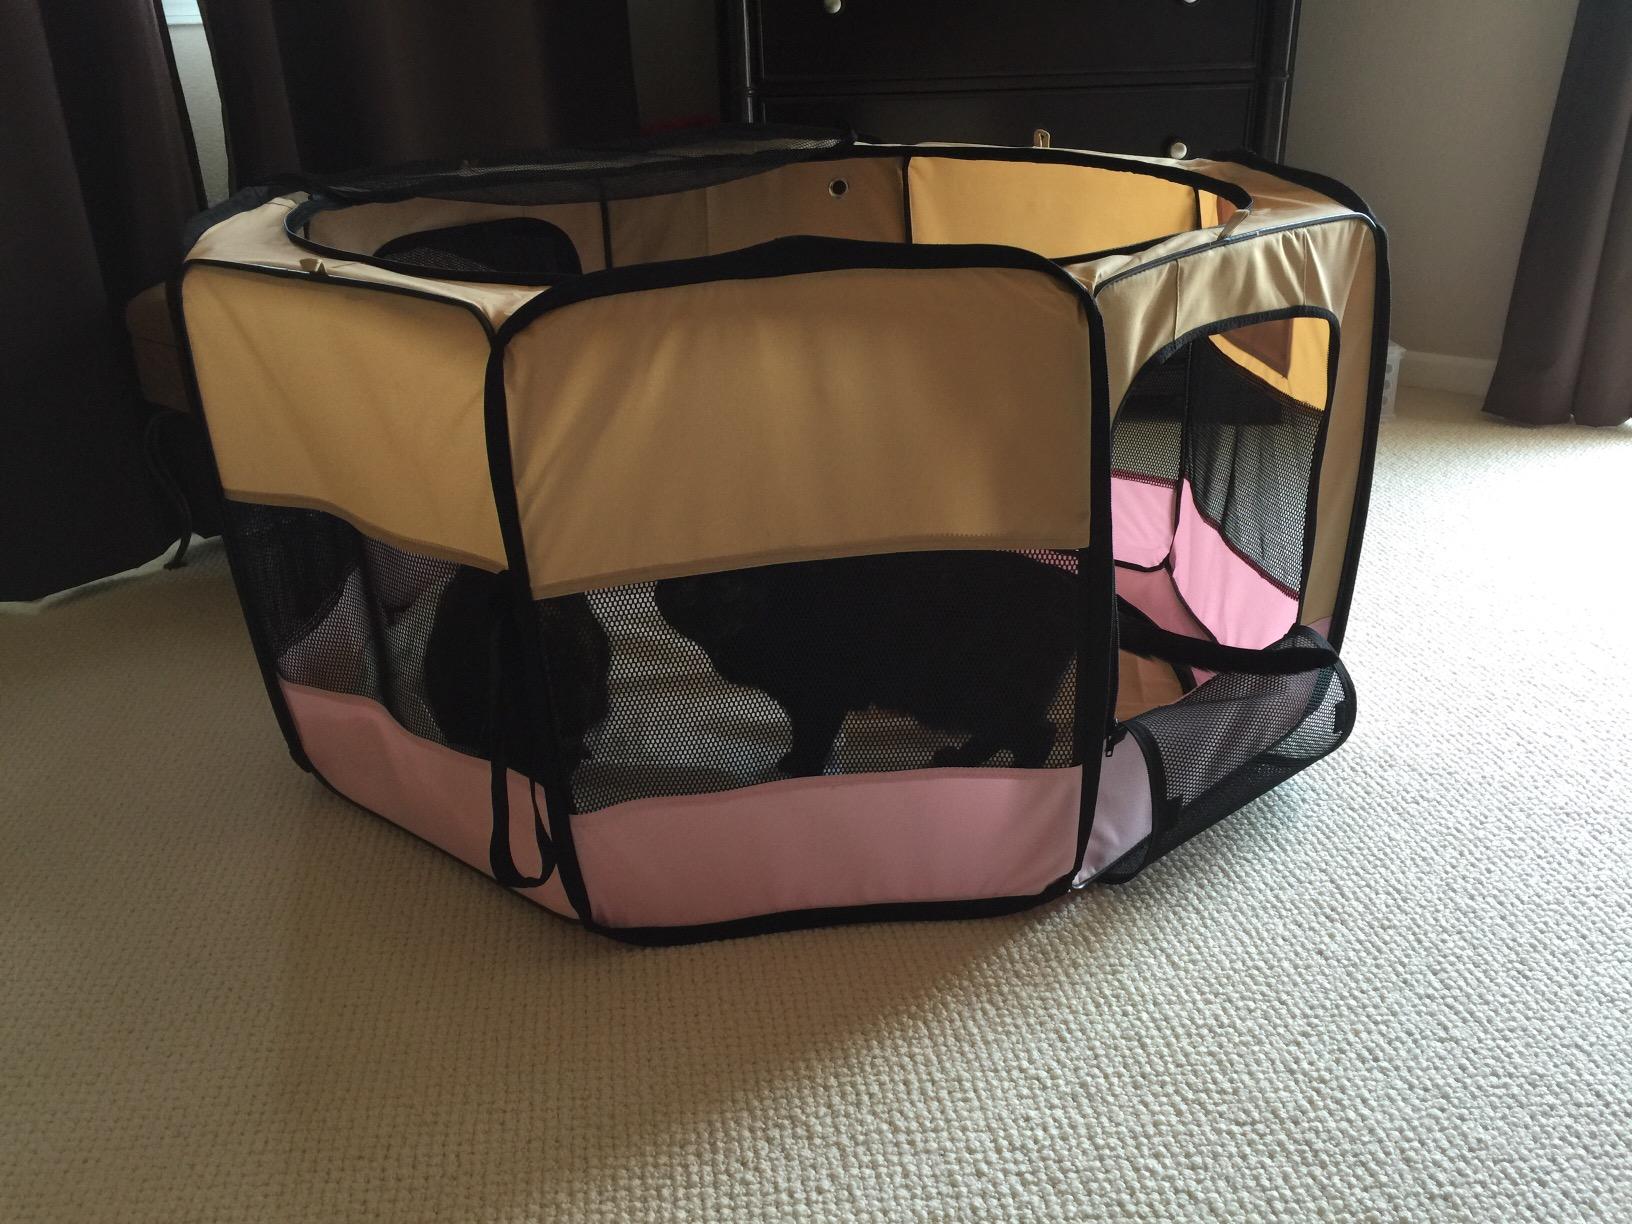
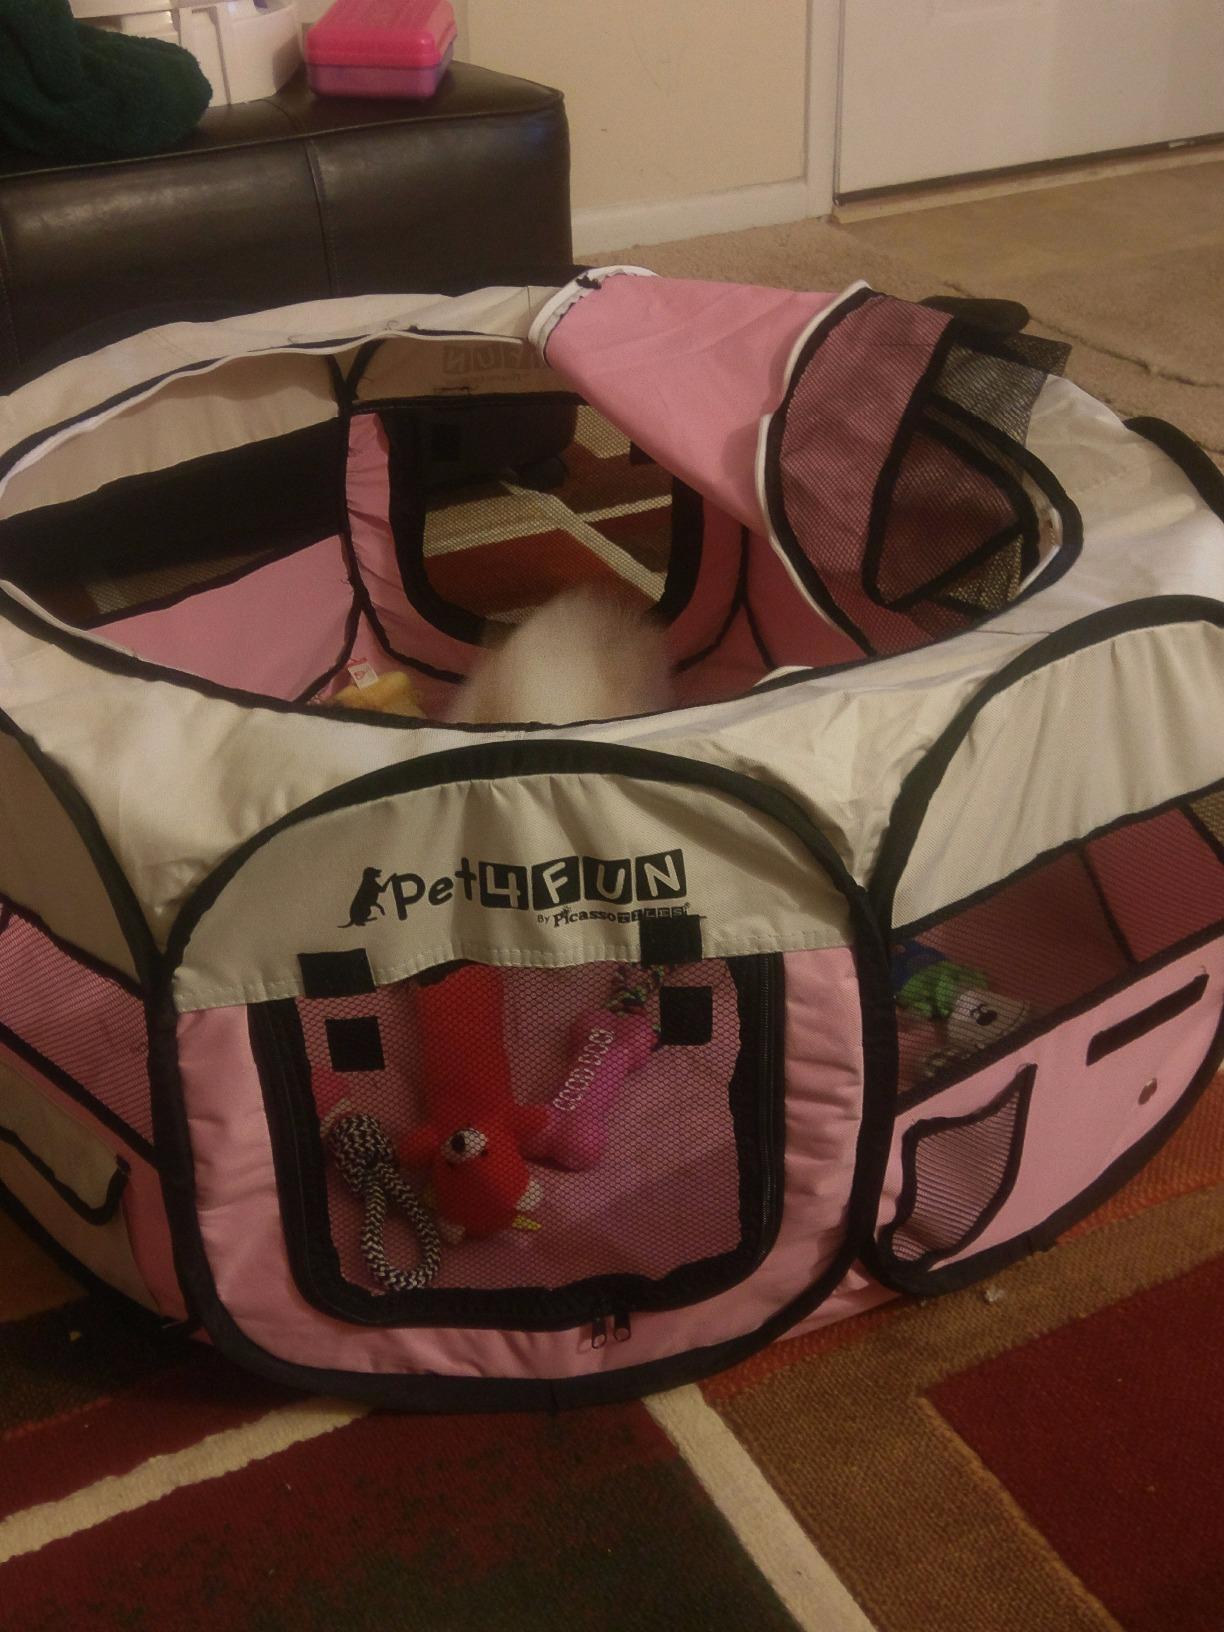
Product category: items_kennel
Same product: no